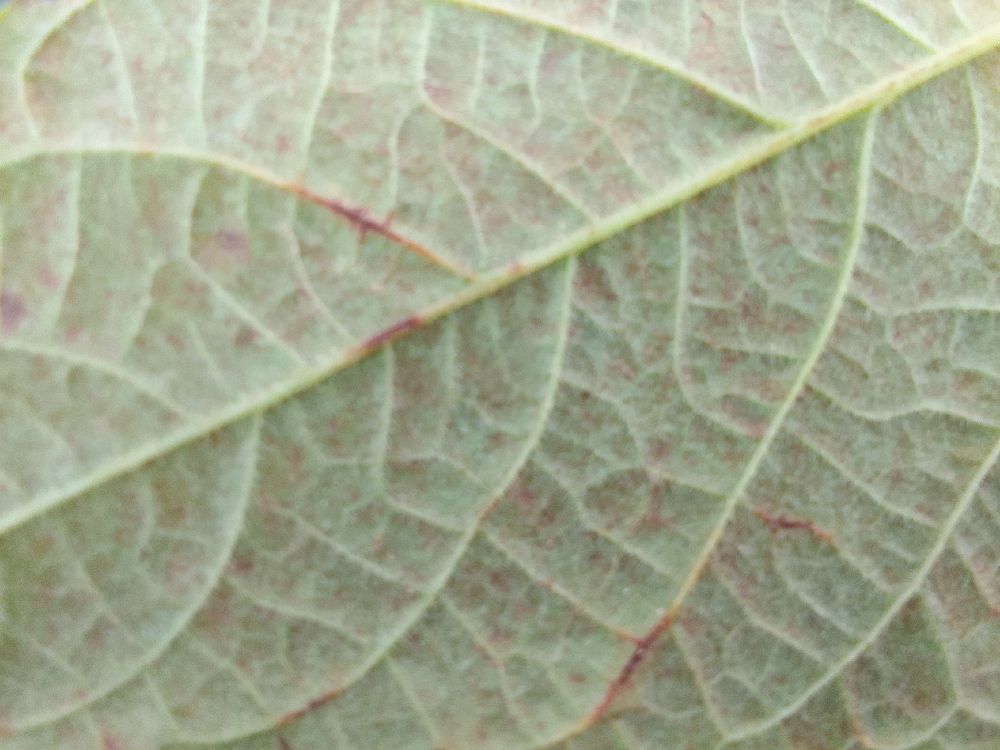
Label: anthracnose